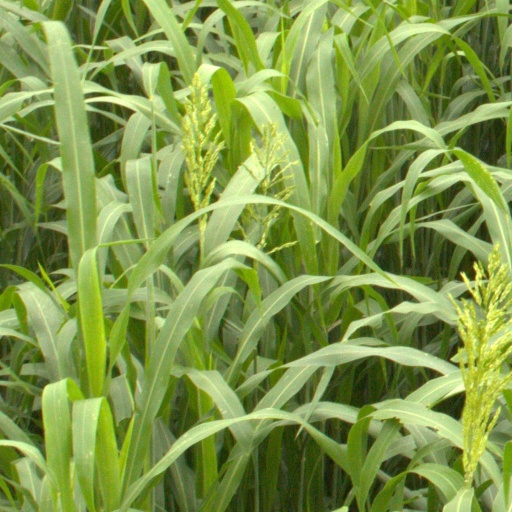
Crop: sorghum